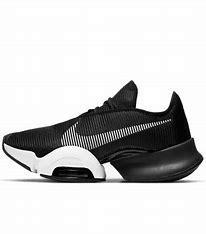
Brand: Nike
Model: Air Zoom Superrep 2